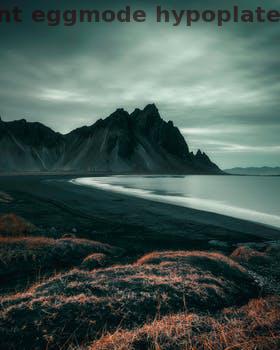
Label: Watermark